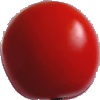
Label: Tomato 4